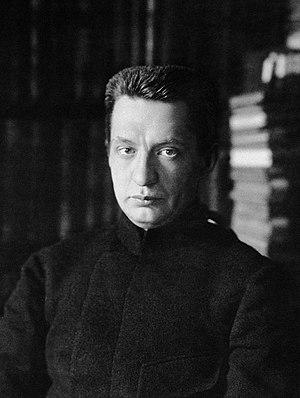
Les Portraits d'Alexandre Kerenski sont deux tableaux peints par le peintre russe Ilia Répine en 1917-1918.